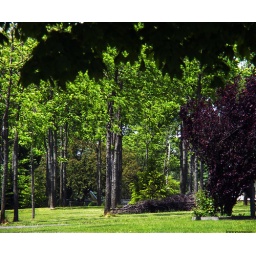
This grove of trees looked interesting as I sat in my car waiting for COMCAST at our church.